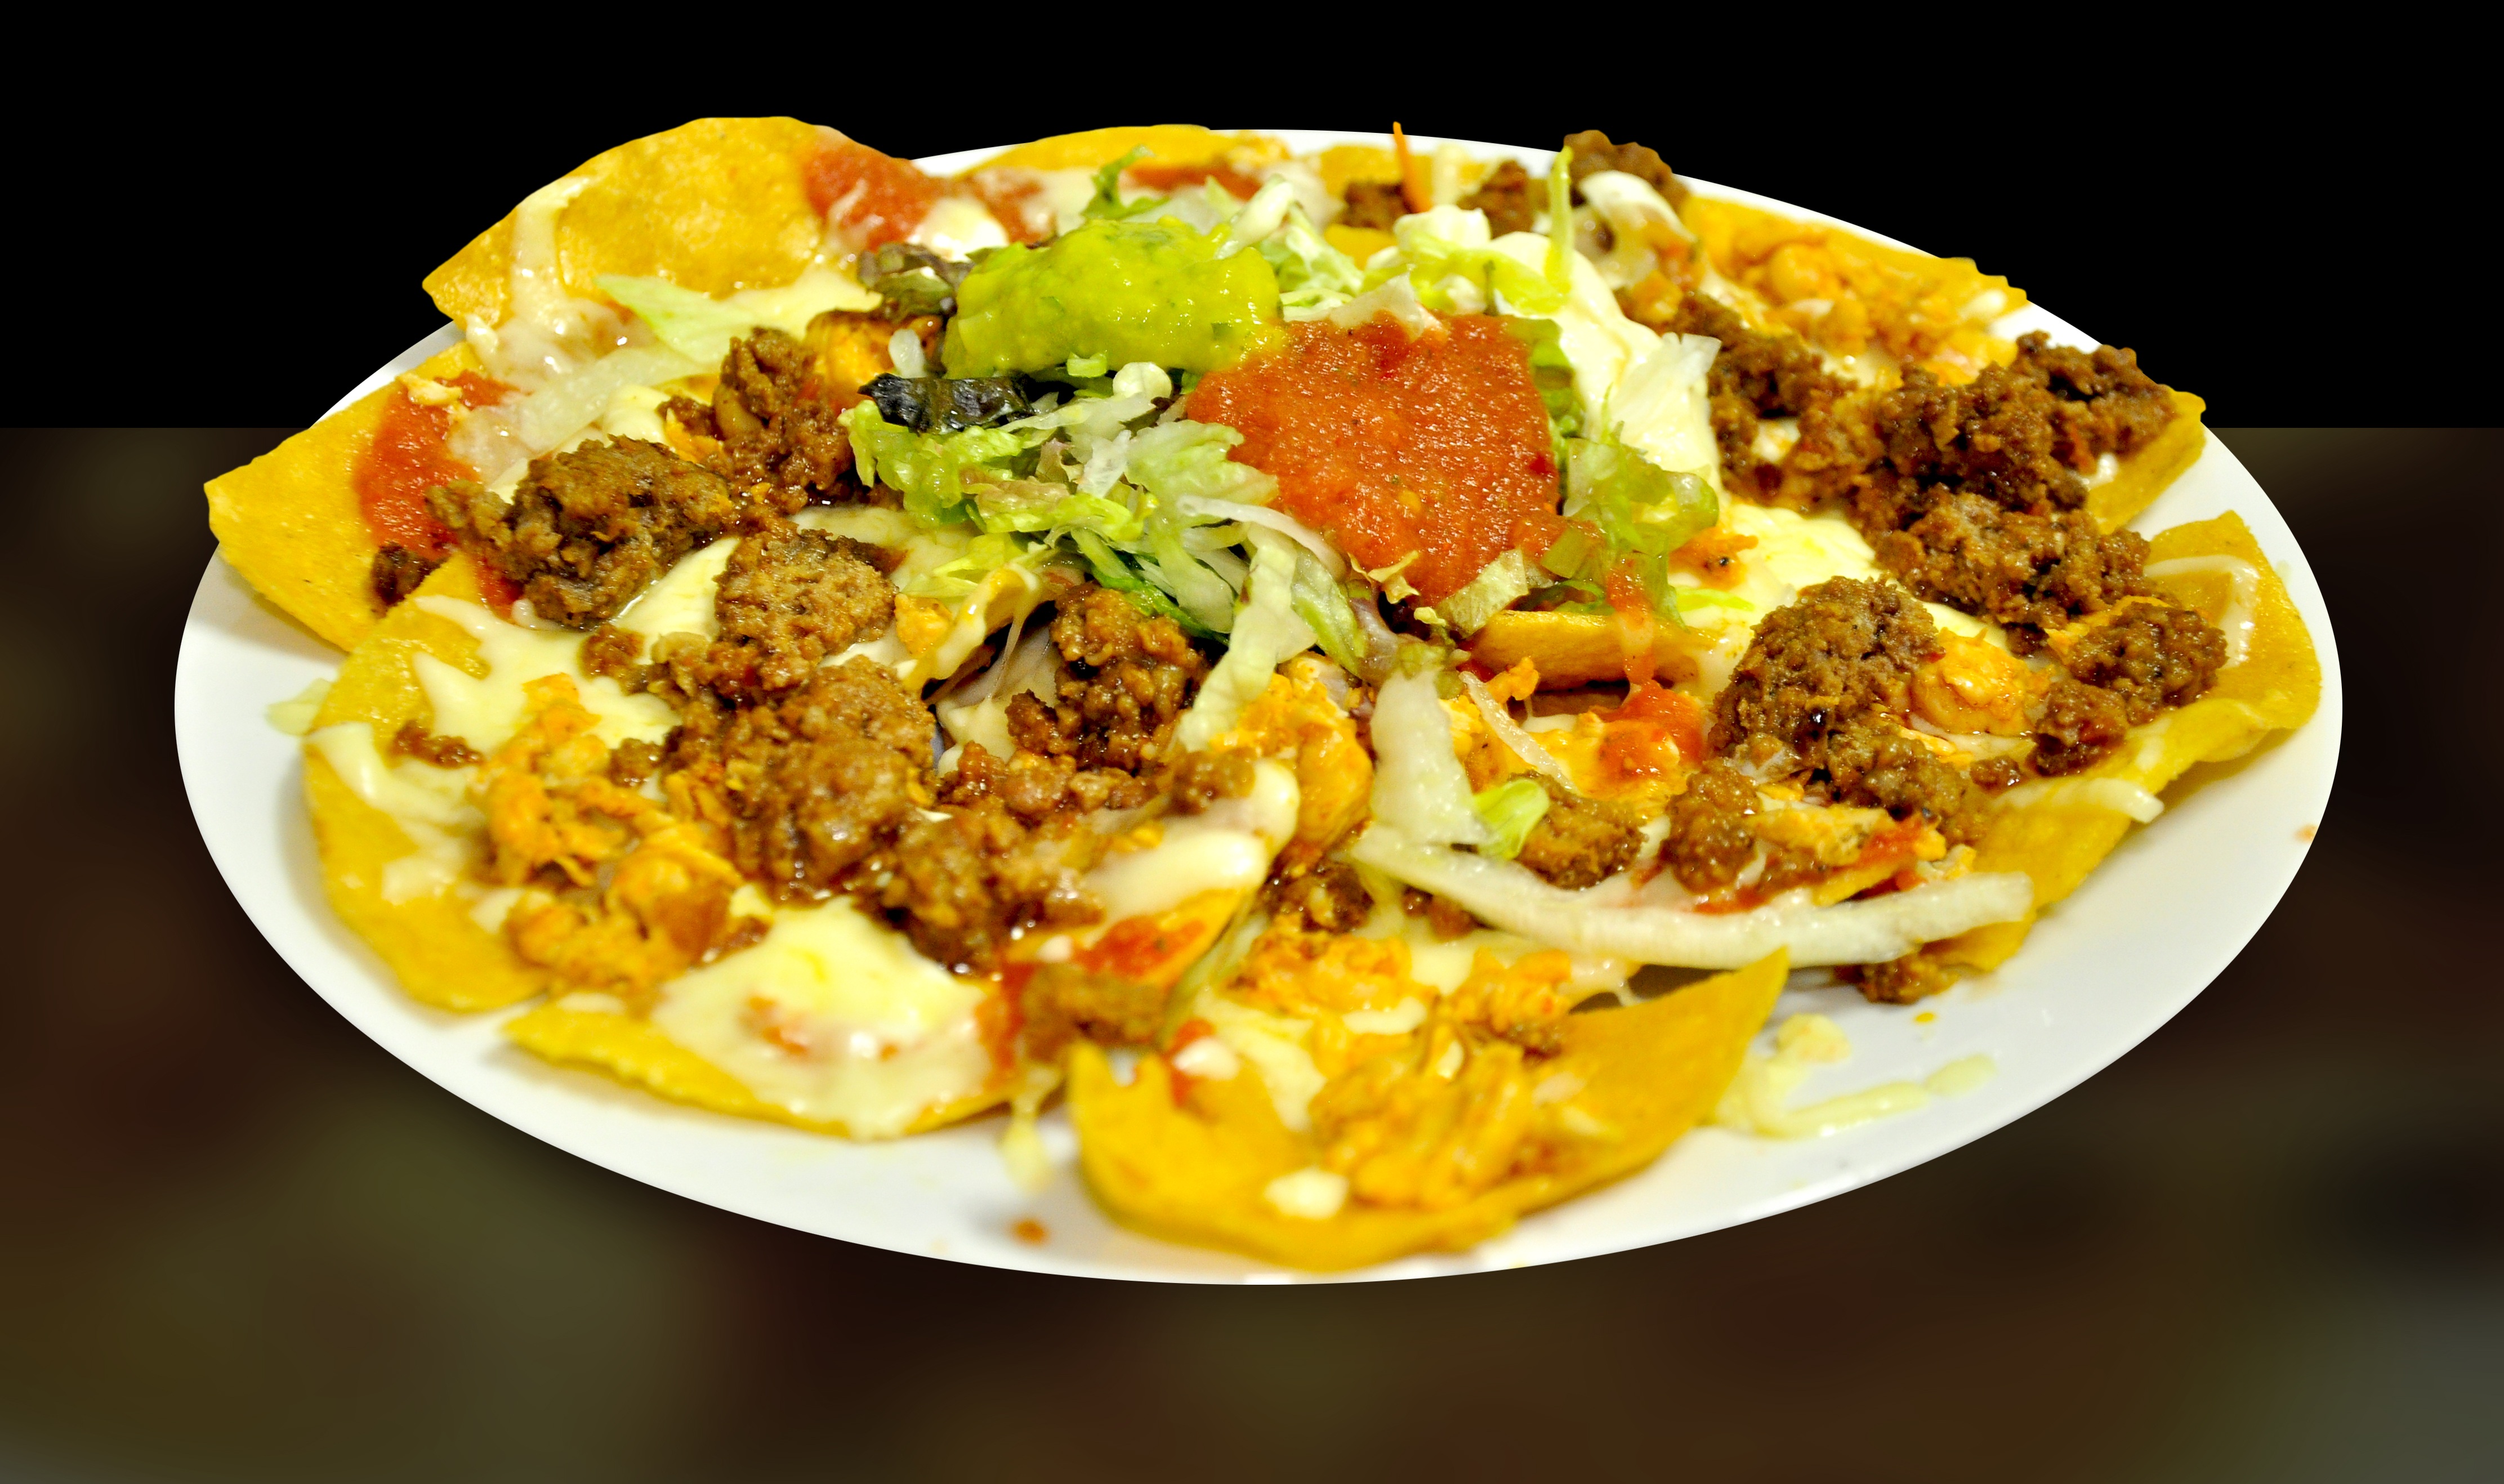
dish, meal, food, produce, avocado, breakfast, cuisine, toast, vegetarian food, mexican, guacamole, nachos, beef cake, mexican food, tortillas